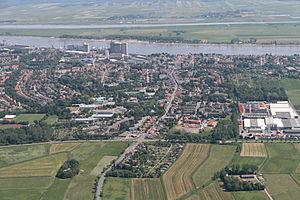
La Bundesstraße 211 est une Bundesstraße du Land de Basse-Saxe.